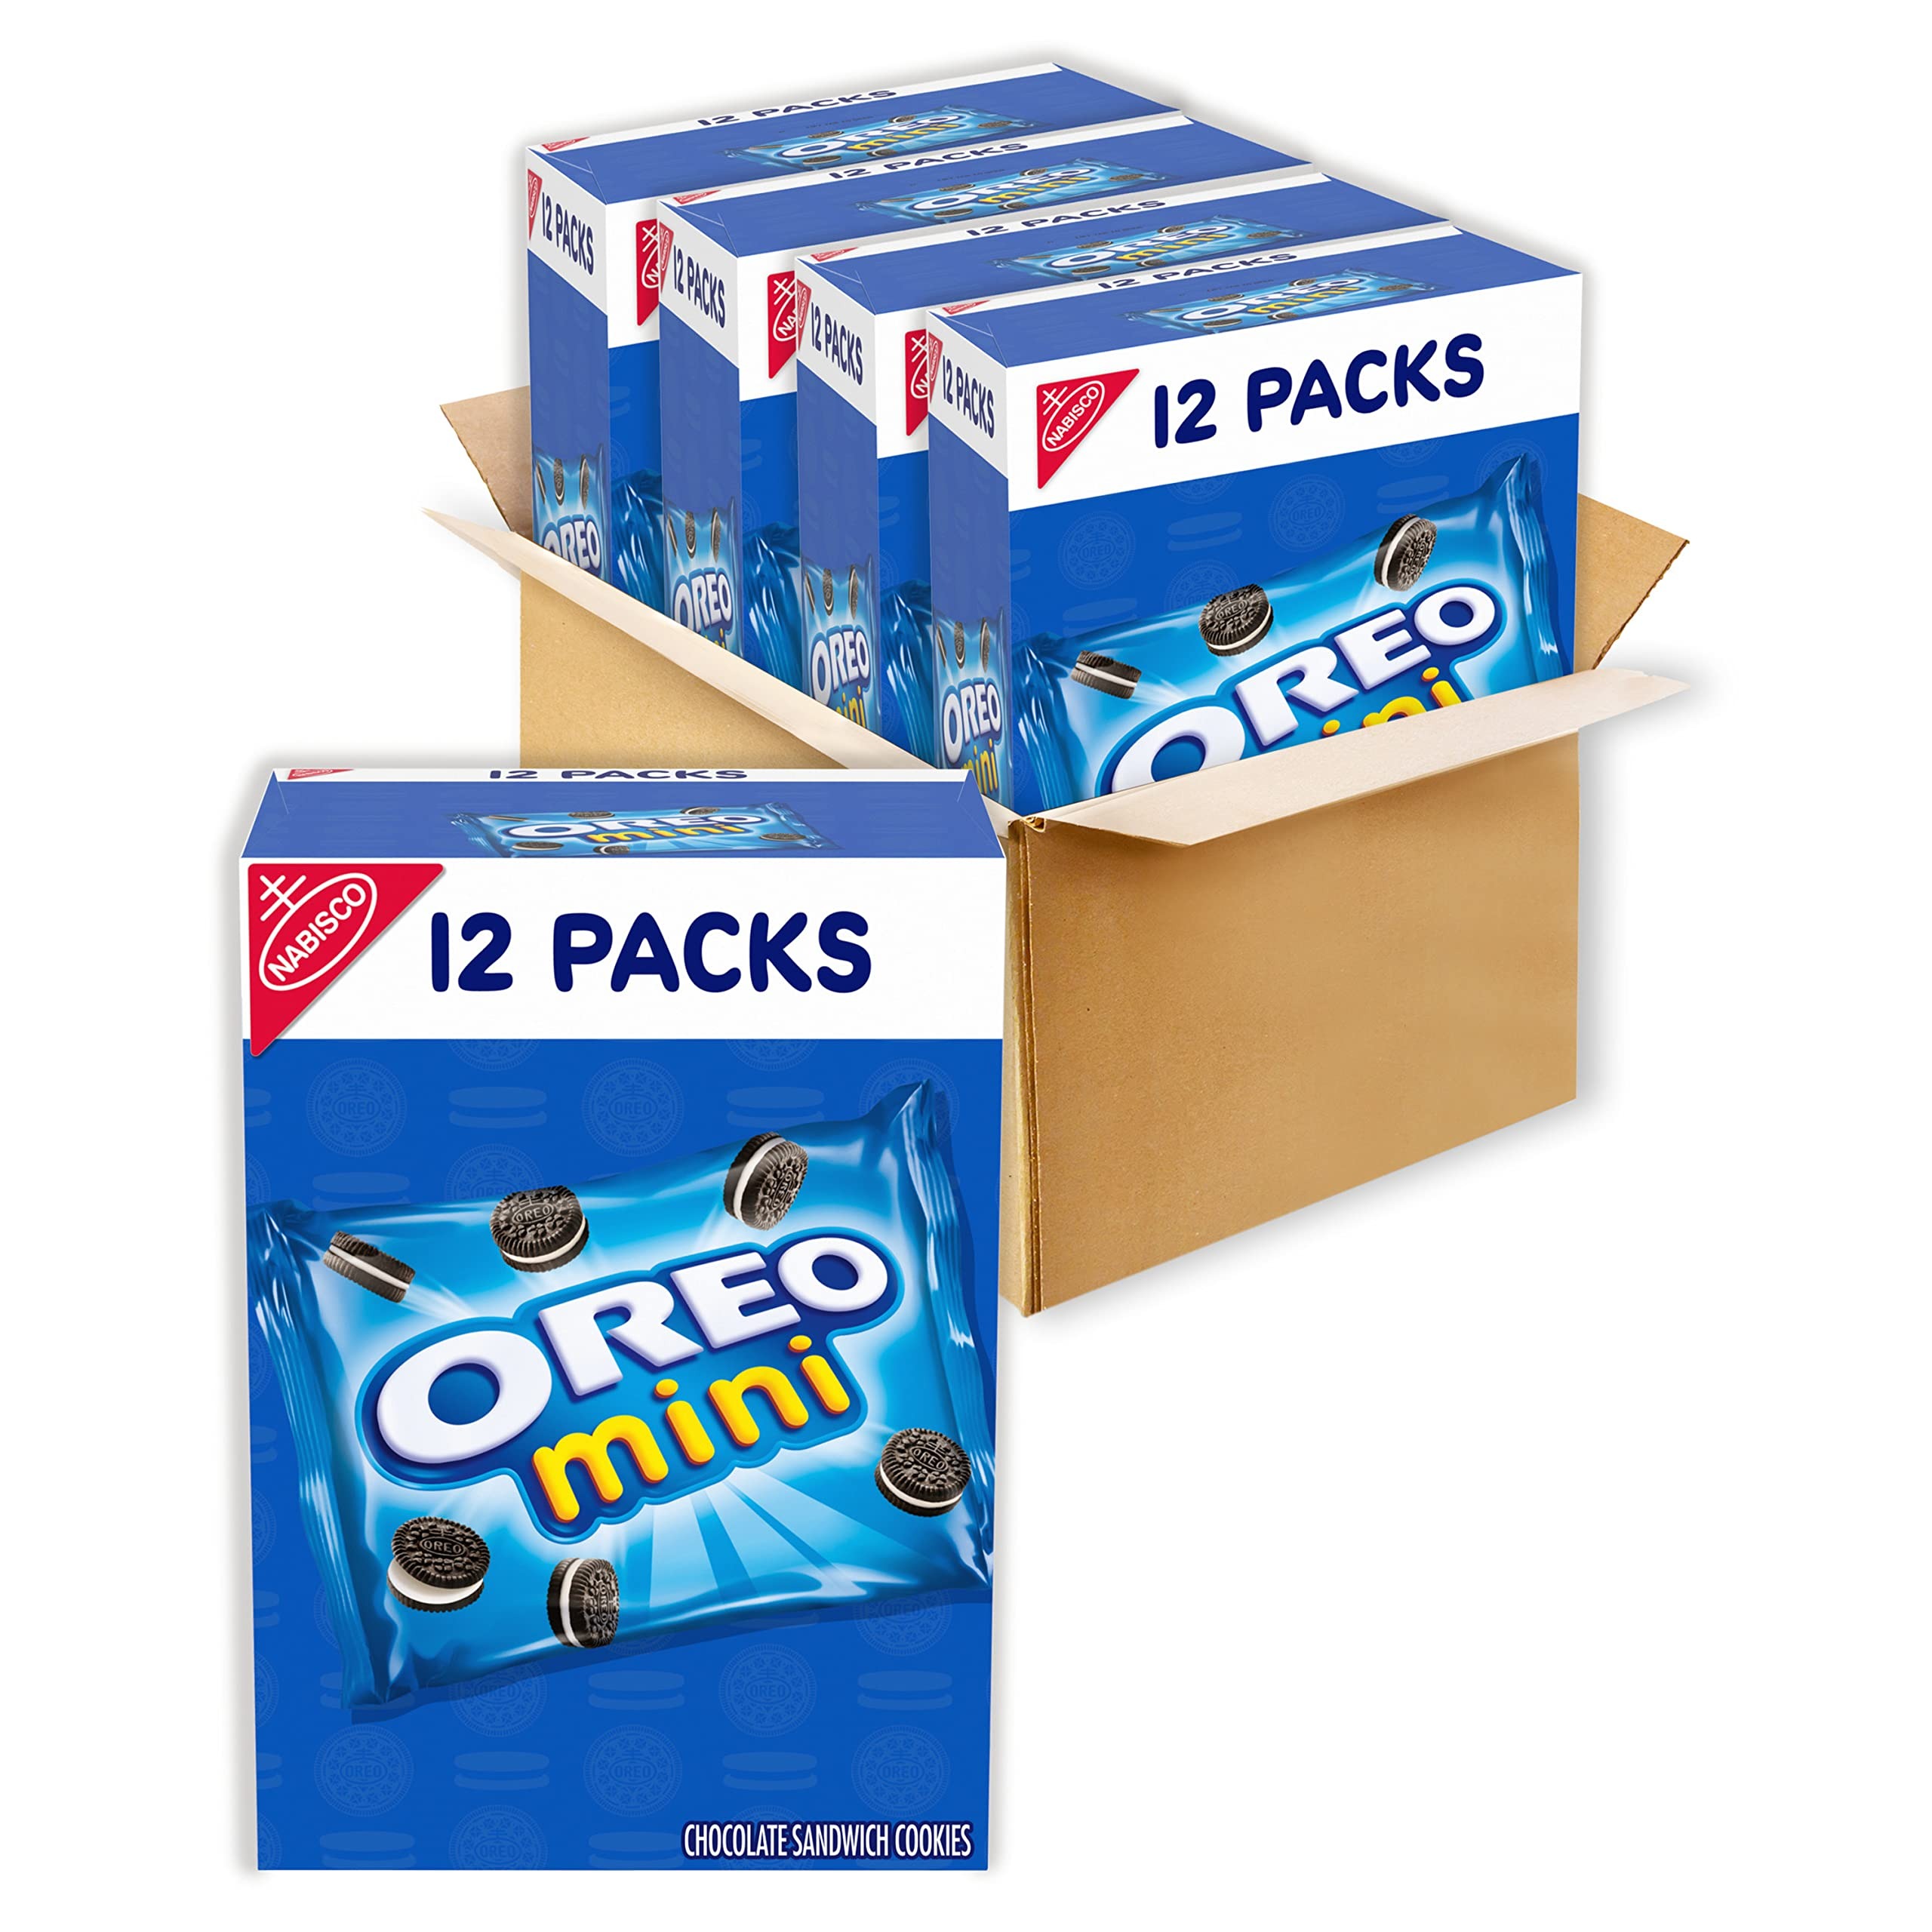
Item Name: OREO Mini Chocolate Sandwich Cookies, 48 Snack Packs (4 Boxes)
Bullet Point 1: Four boxes of 12 snack packs, 48 total 1.0 oz packs, of OREO Mini Chocolate Sandwich Cookies (packaging may vary)
Bullet Point 2: Mini chocolate cookies with classic OREO creme
Bullet Point 3: Miniature cookies are great bite size snacks
Bullet Point 4: Bite sized cookies are great for lunchbox snacks, party favors, and after school cookies for kids and adults
Bullet Point 5: Individually packaged bulk cookies are easy to grab and go
Value: 48.0
Unit: Ounce

Price: 7.59